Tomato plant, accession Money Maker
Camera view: bottom (45 deg); turntable rotation: 0 degrees
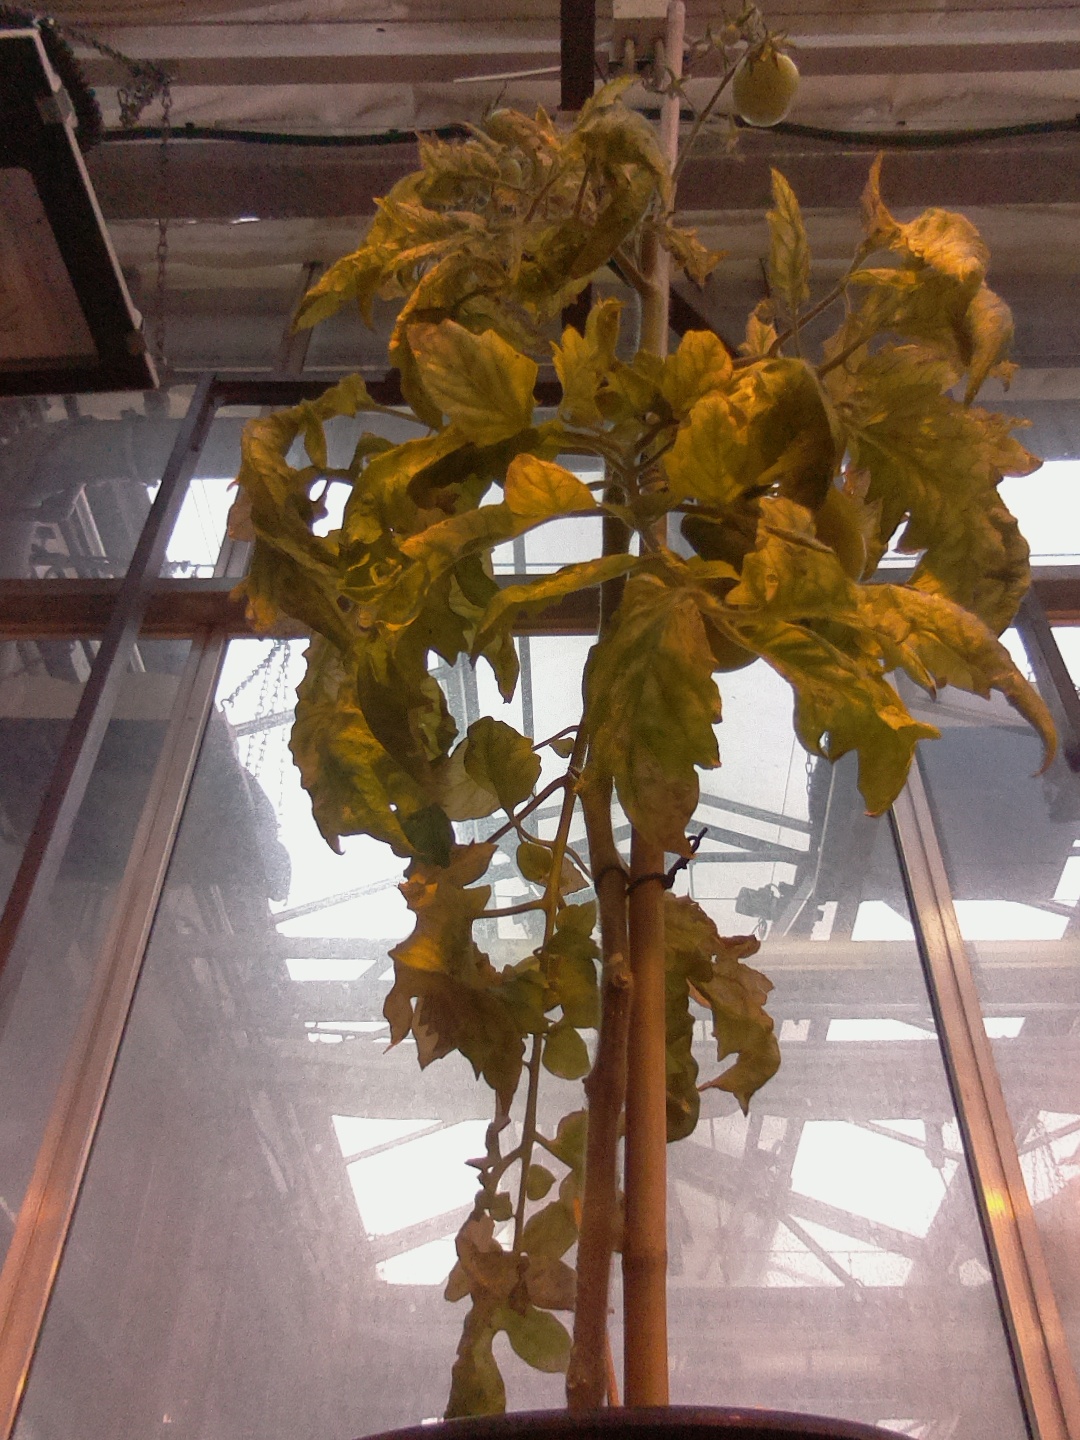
BBCH growth stage 79: 90% -100% of final fruit size